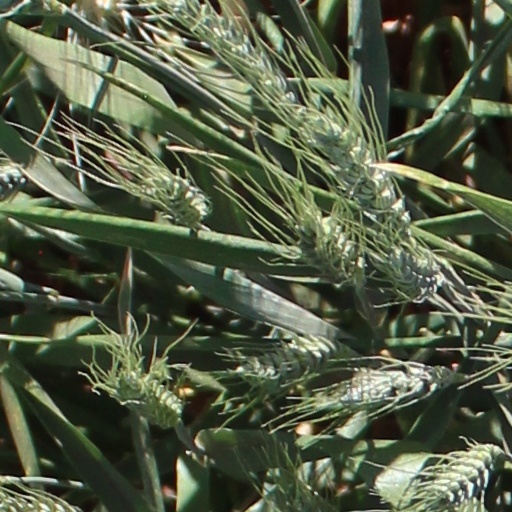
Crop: wheat